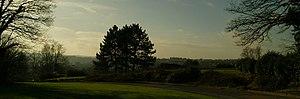
Vue au sommet de la rue Naimette. (Portion supérieure de la ""rue de l'Arbre Rouge"")"
Naimette-Xhovémont est un quartier de la ville de Liège situé entre le quartier administratif de Sainte-Walburge et celui de Sainte-Marguerite. Administrativement, il est à cheval sur ces deux entités. Il est situé sur la rive gauche de la Meuse, au nord-ouest du centre-ville dans le quartier. Parfois appelé le Montmartre liégeois, ce quartier de ruelles pavées et pentues recèle de superbes jardins privés, parfois ouverts au public.